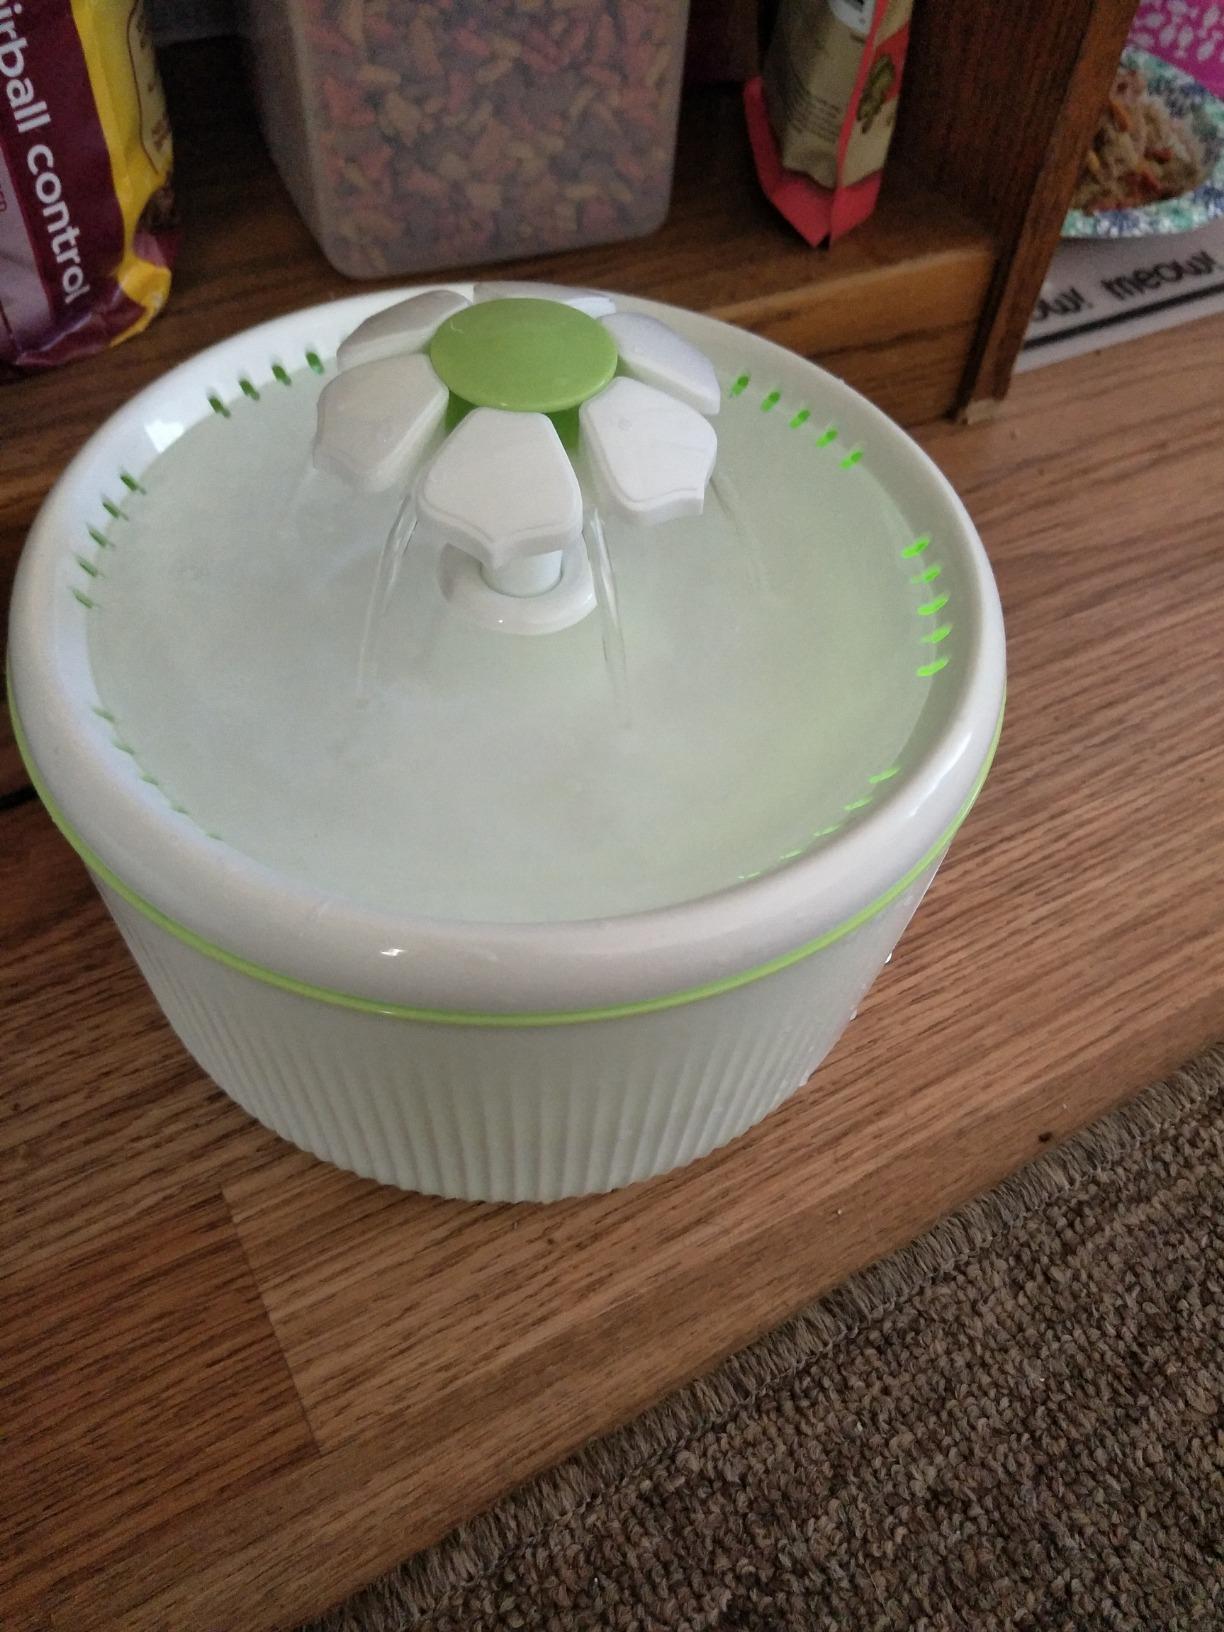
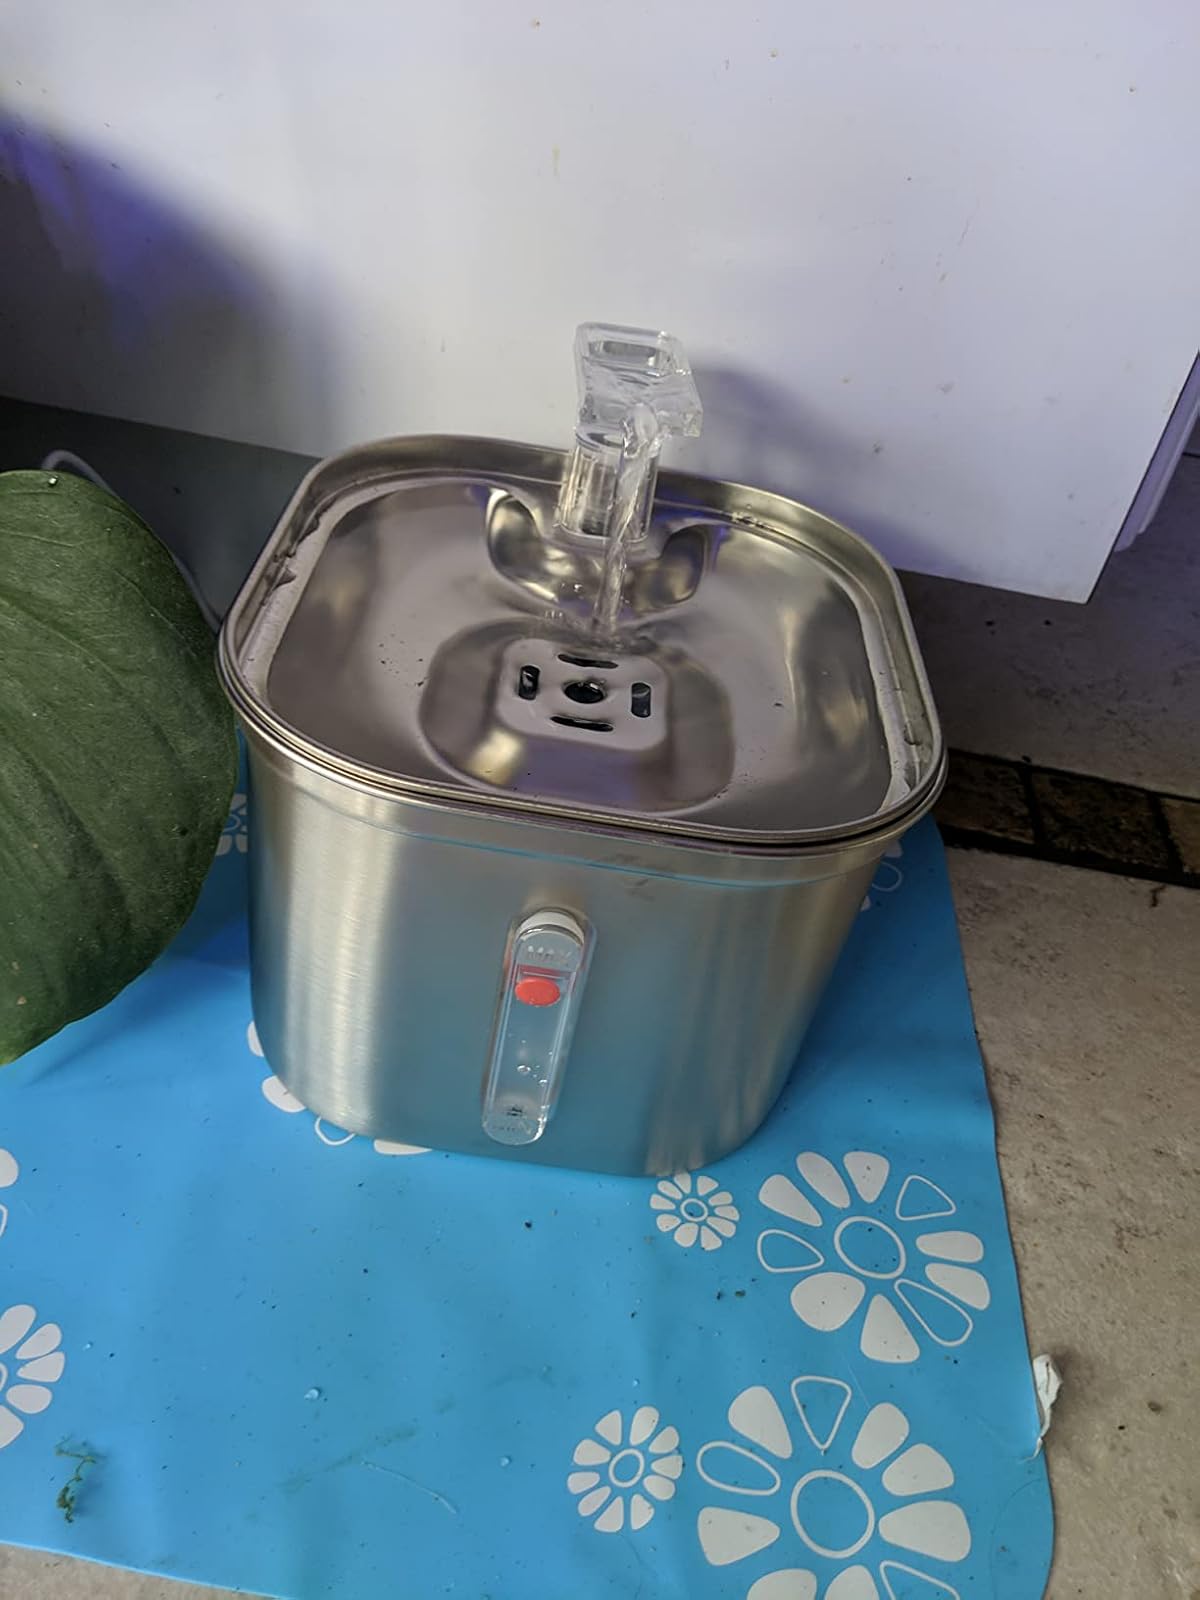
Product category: items_bowl
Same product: no